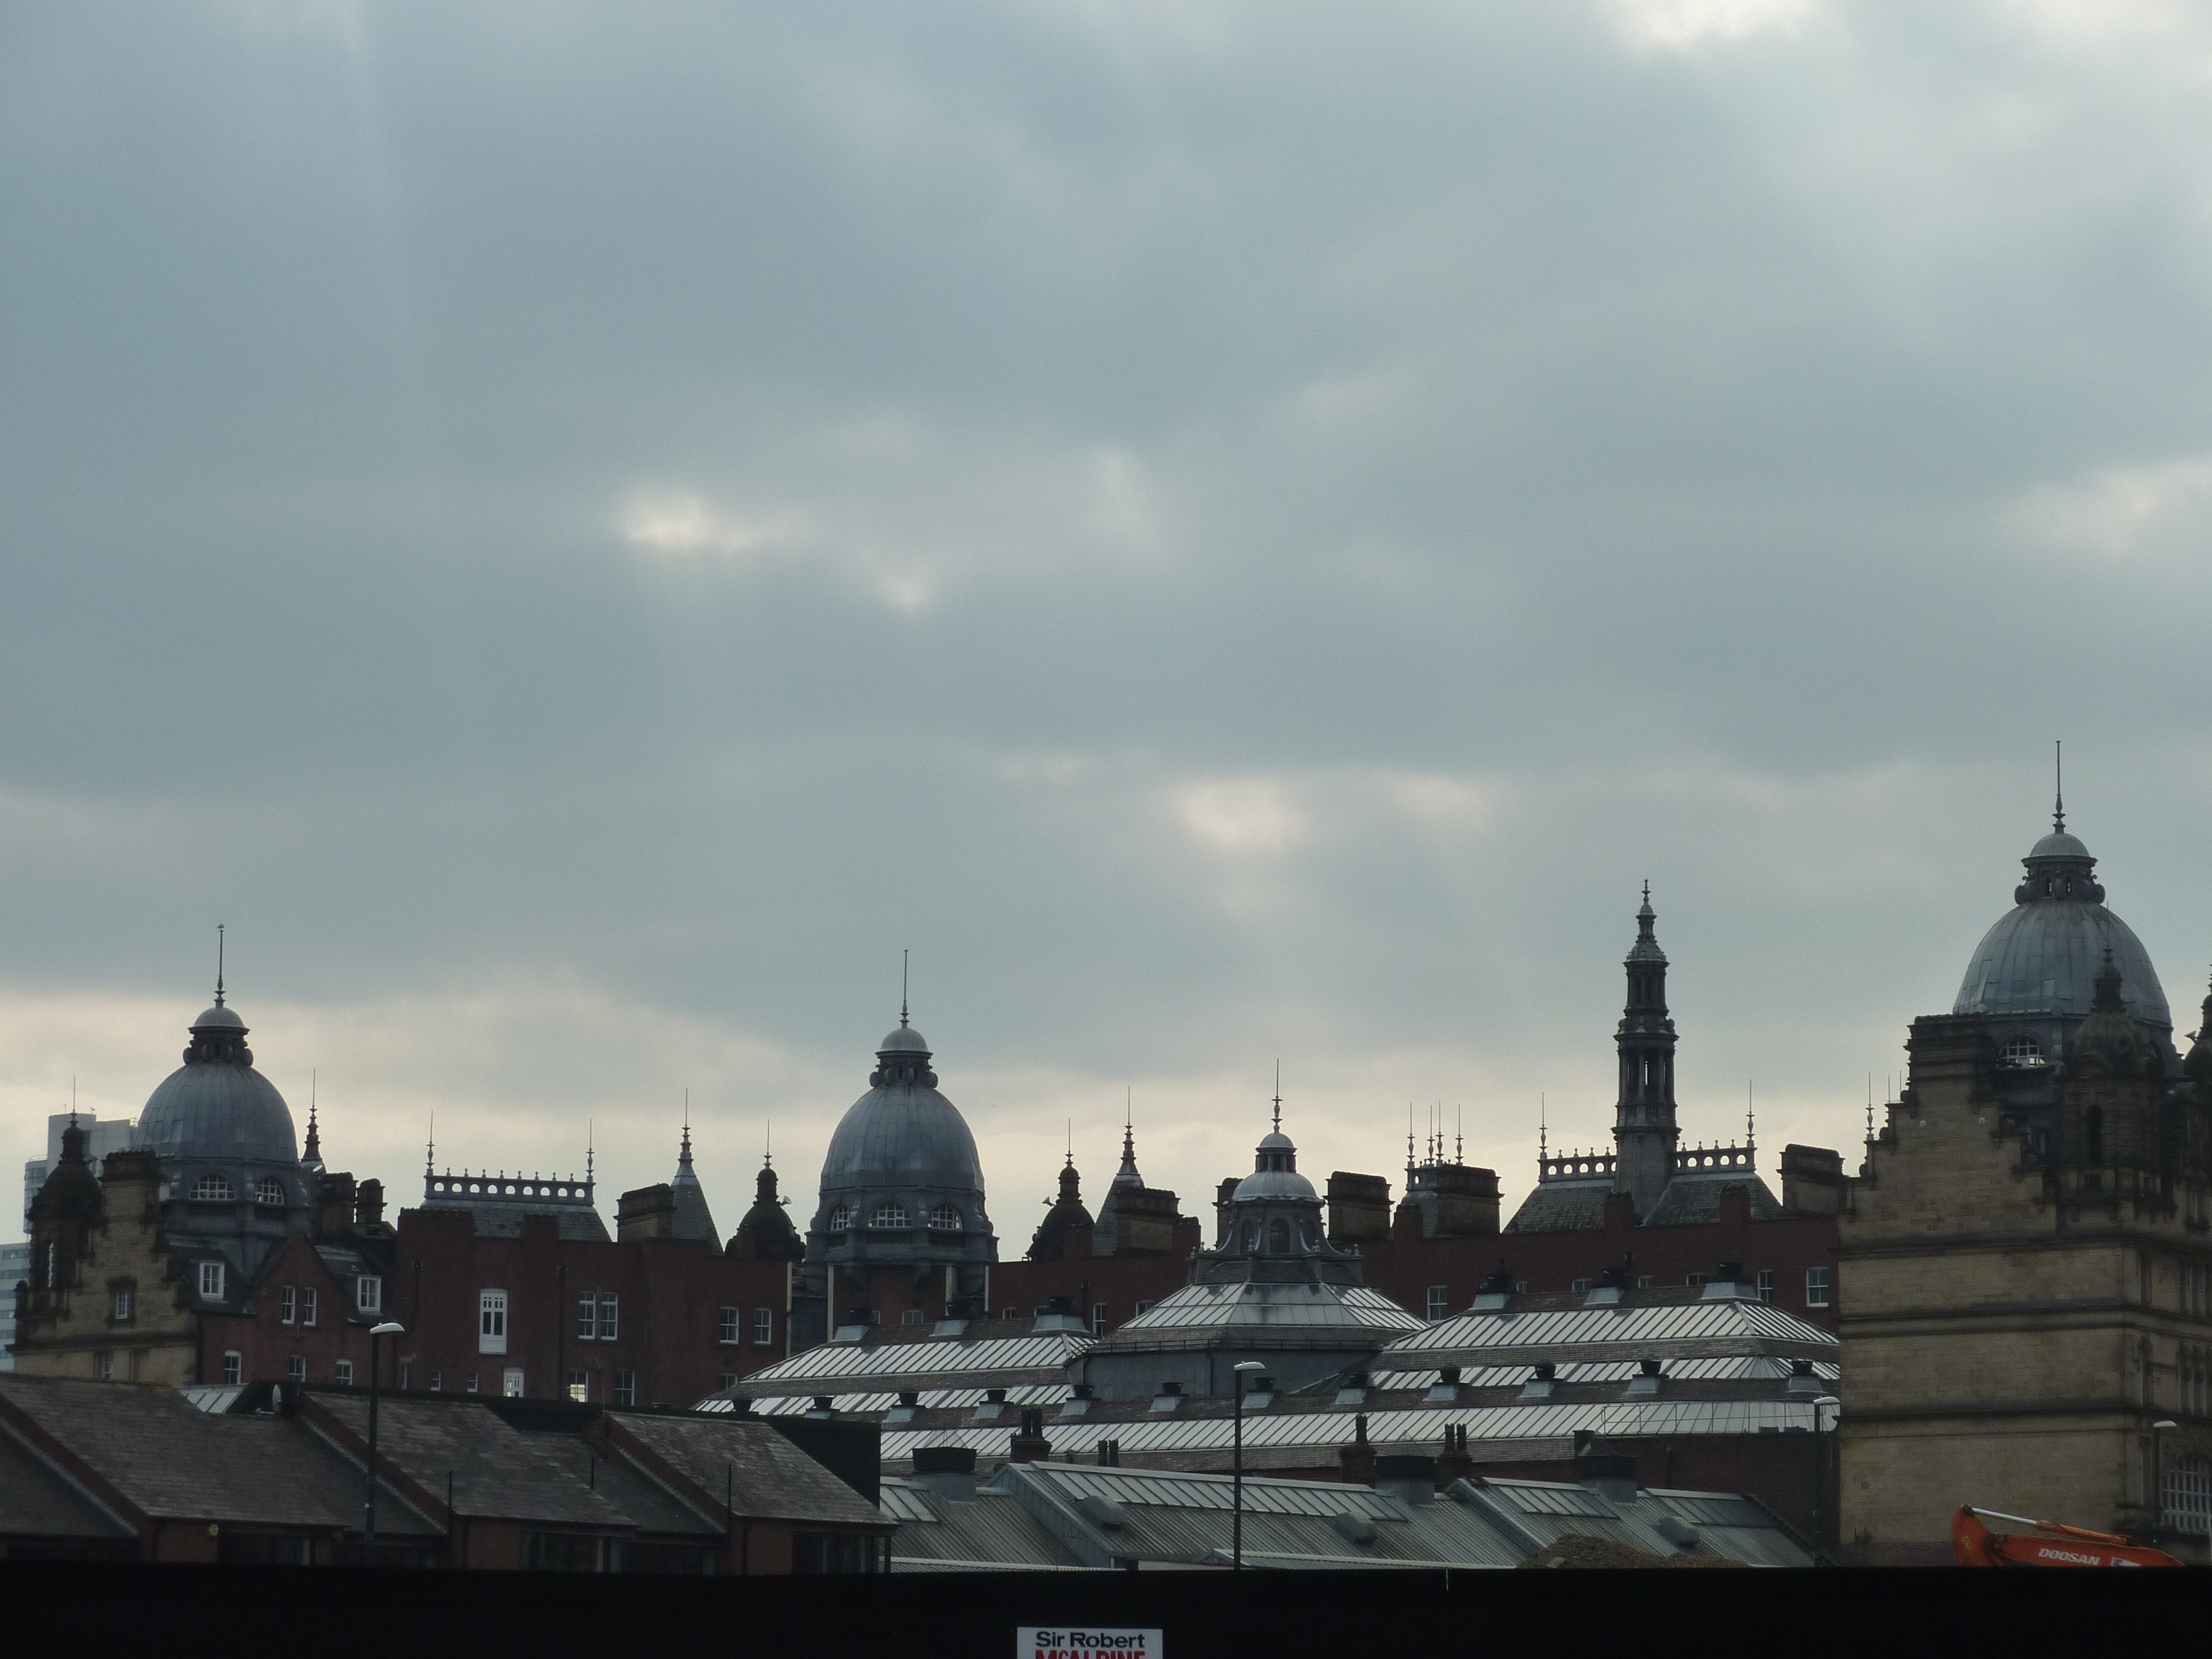
cloud, architecture, sky, skyline, morning, city, cityscape, dusk, evening, tower, landmark, place of worship, leeds, spire, atmospheric phenomenon